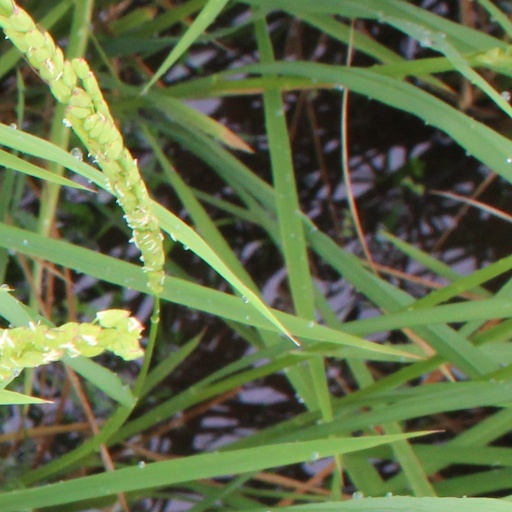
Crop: rice